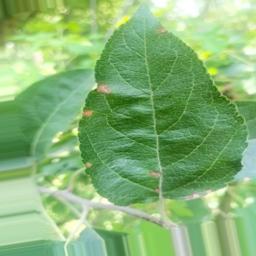
Label: Alternaria